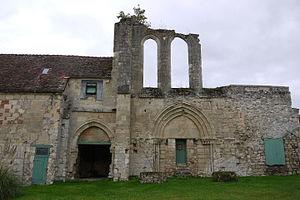
Ruines de l'abbaye du Val-Chrétien, à Bruyères-sur-Fère.
L'abbaye du Val-Chrétien, Vallis Chritiana, est une abbaye de chanoines de l'ordre de Prémontré située à Bruyères-sur-Fère, sur le bord de l'Ourcq.
Cet article recense les monuments historiques du sud de l'Aisne, en France.